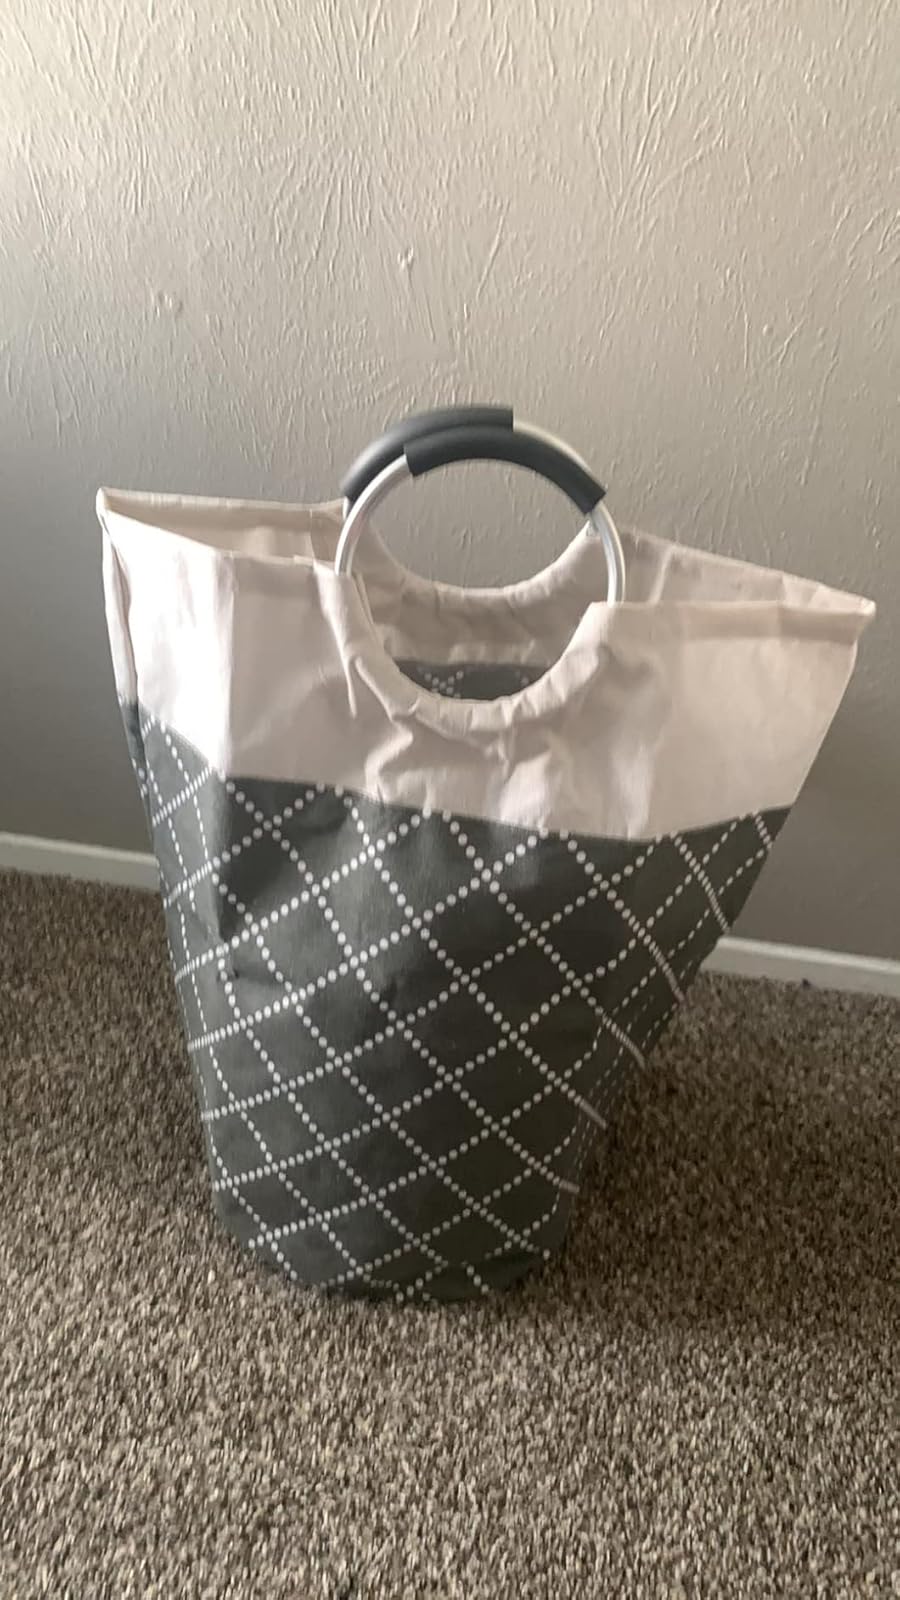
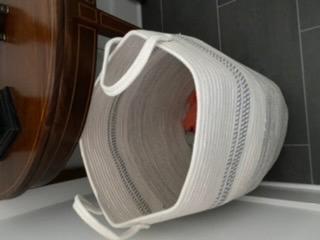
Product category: items_hamper
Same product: no